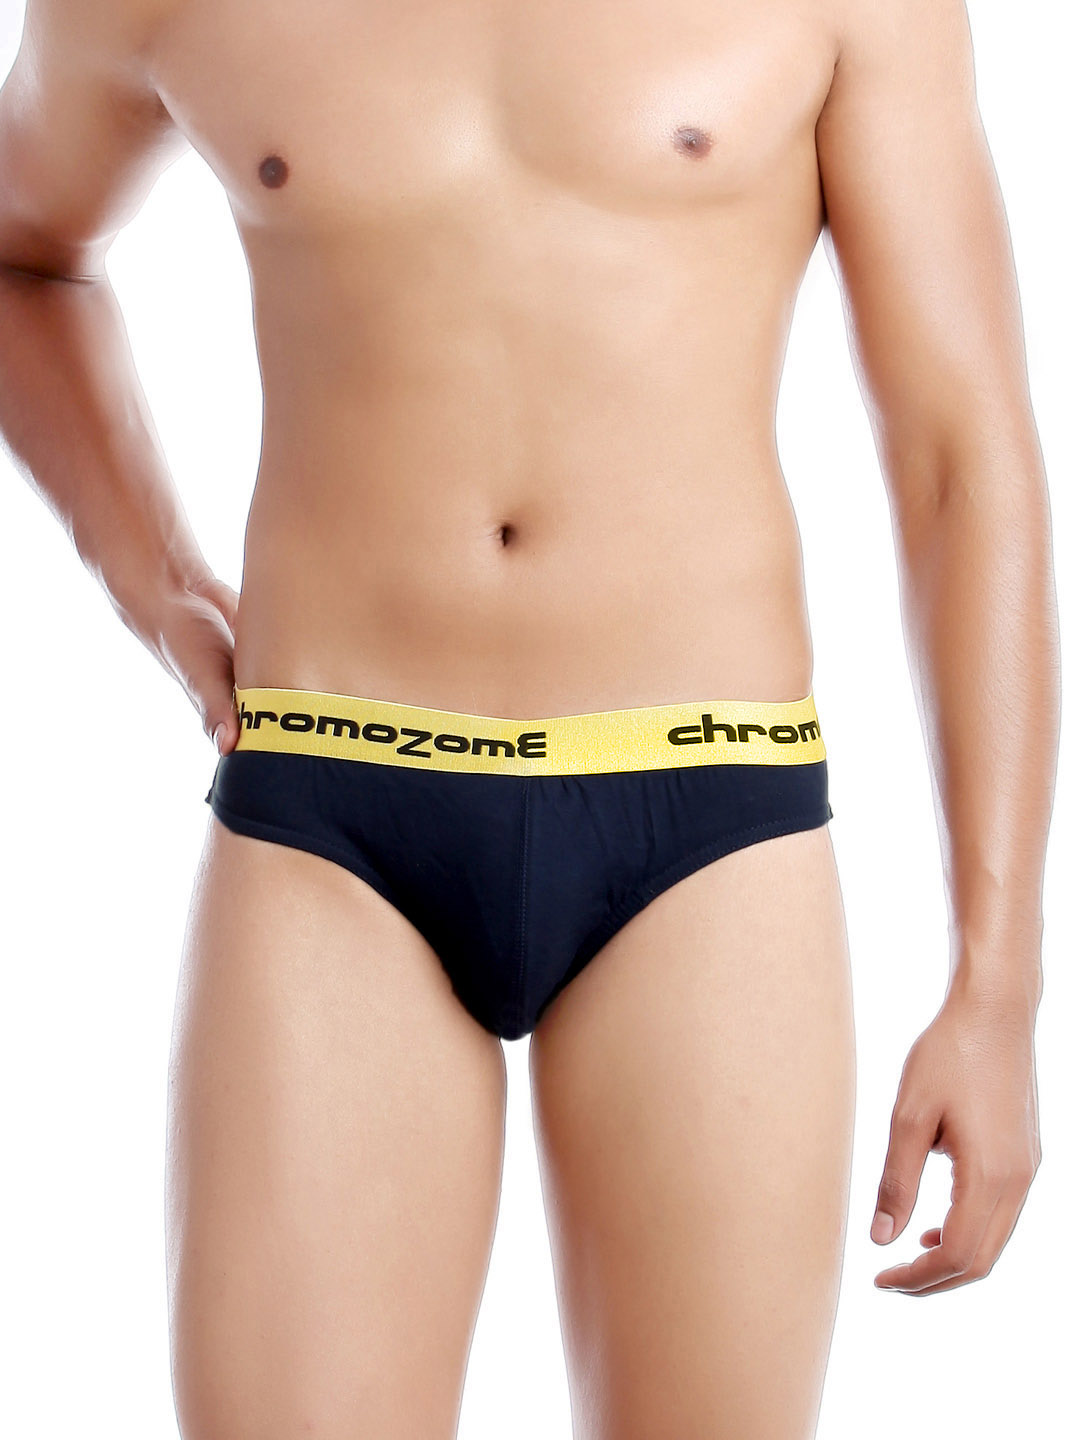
Chromozome Men Navy Blue Briefs
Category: Apparel / Innerwear / Briefs
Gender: Men
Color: Navy Blue
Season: Summer 2016
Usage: Casual